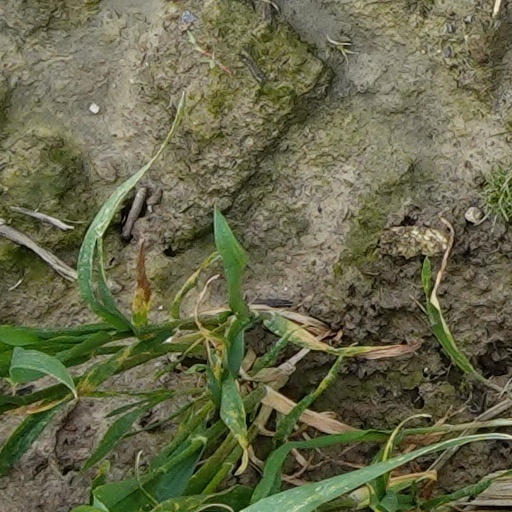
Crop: wheat